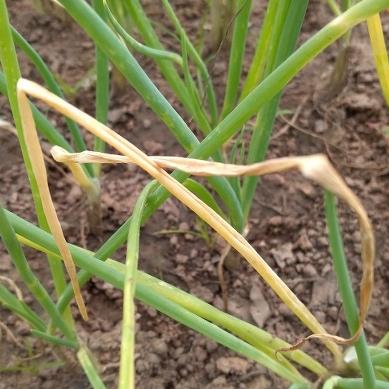
Crop: Onion
Condition: fusarium-d